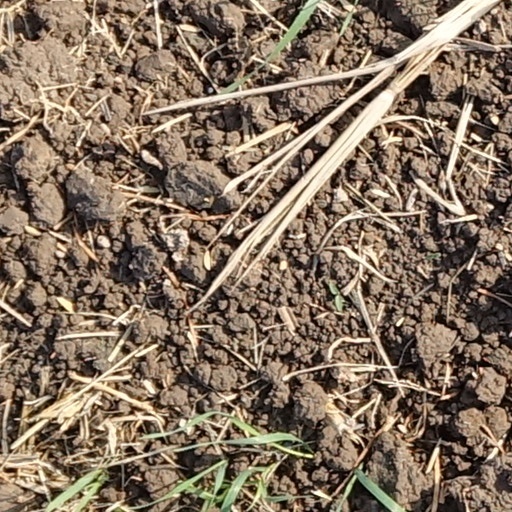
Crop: wheat